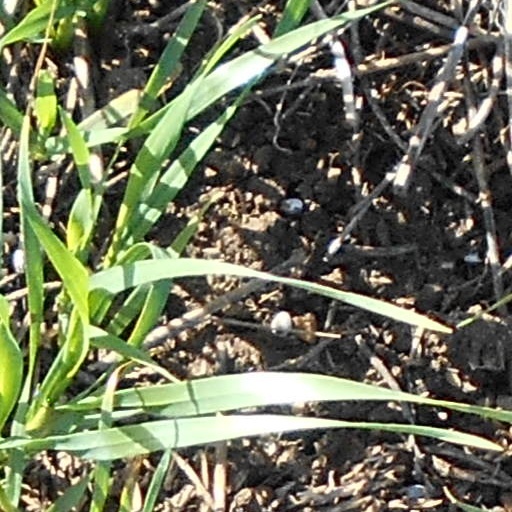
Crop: wheat